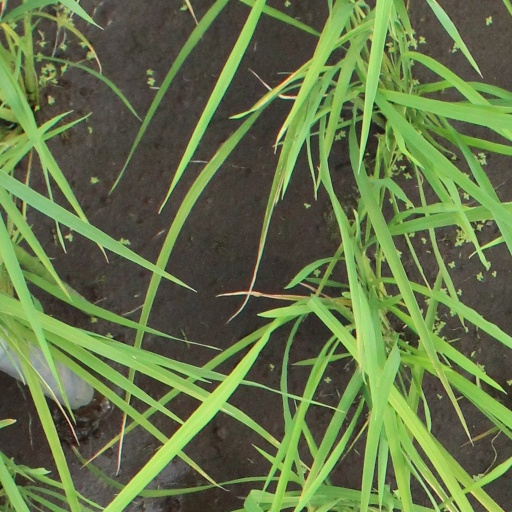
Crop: rice